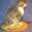
Label: cat